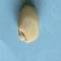
Maize quality: Good